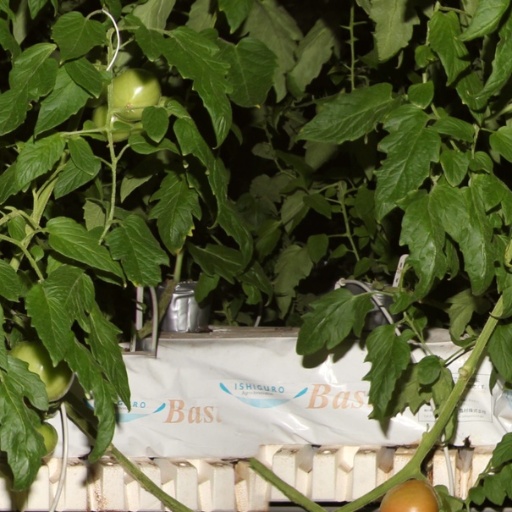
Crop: tomato